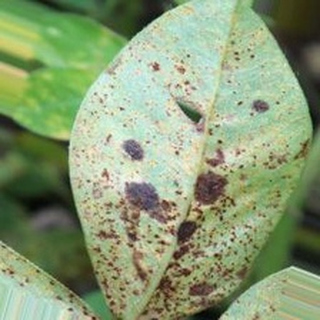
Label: groundnut_rust